Sauer Castle

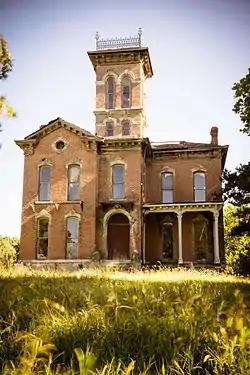

Sauer Castle is an Italianate architecture home at 935 Shawnee Road in Kansas City, Kansas, built from 1871 to 1873. It was designed by famed architect Asa Beebe Cross as the residence of German immigrant and local business owner Anton Sauer. He had married Francesca in Vienna, Austria at age 18. There, they had their five children: Gustave O.L., Anthony Philip Jr., Julius J., Emil, and Johanna.